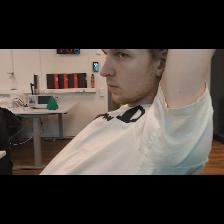
Label: Human